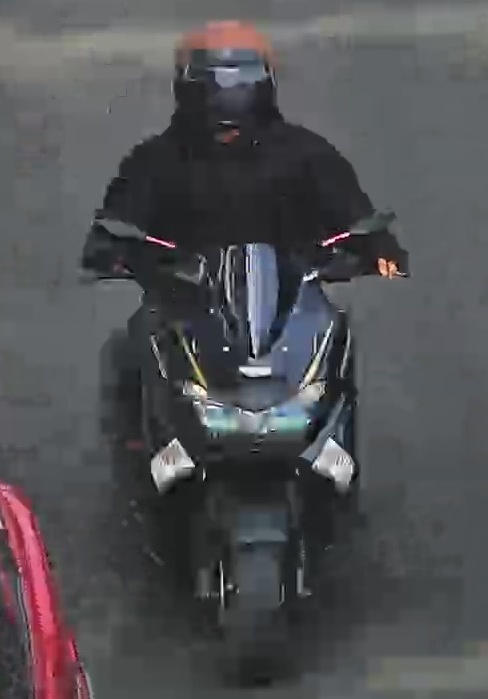
person-with-helmet: 1
person-without-helmet: 0